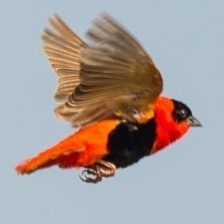
Species: NORTHERN RED BISHOP
Scientific name: EUPLECTES FRANCISCANUS